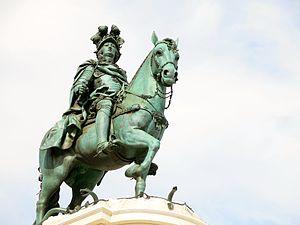
L′Alter Real est une lignée du cheval Lusitanien considérée comme particulièrement pure, généralement décrite comme une race de chevaux de selle d'origine portugaise à part entière. La sélection de cette lignée commence au XVIIIᵉ siècle. Très proche du Lusitanien avec lequel il est confondu, mais aussi du Pure race espagnole et du Minorquin, il forme un excellent cheval de dressage.